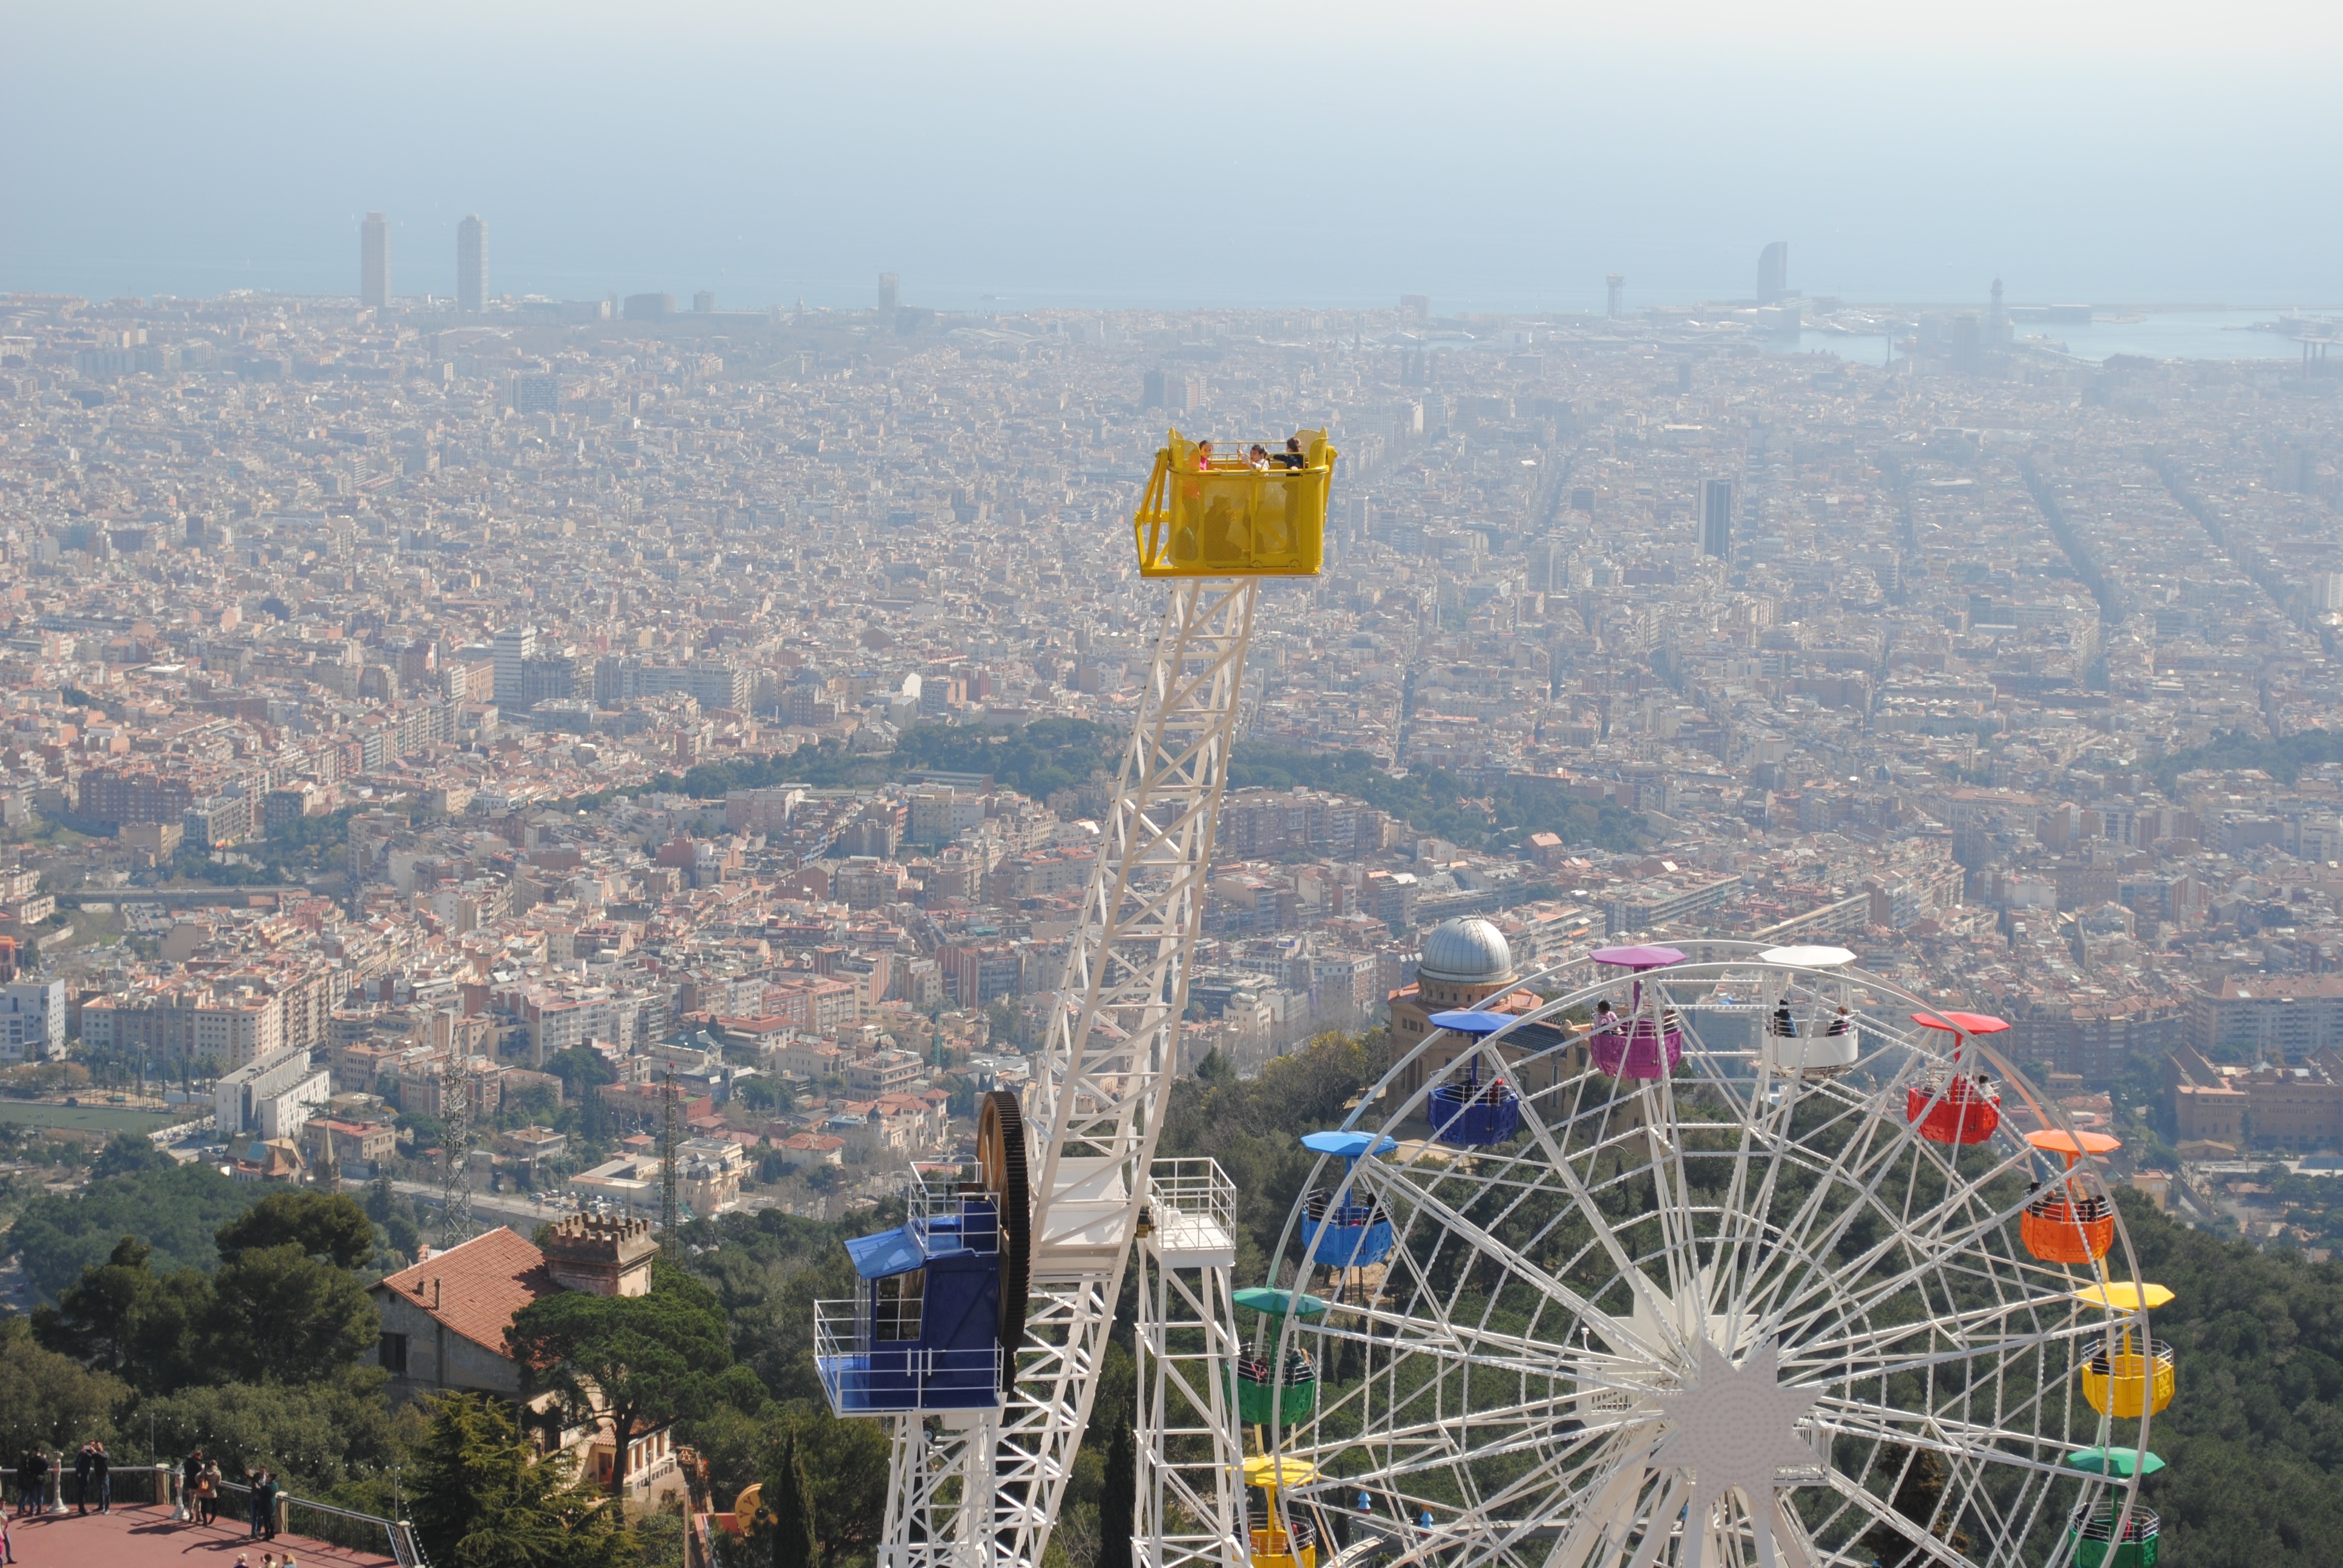
sea, outdoor, mountain, skyline, view, building, city, urban, cityscape, tourist, travel, recreation, europe, mediterranean, ferris wheel, tower, journey, park, traveler, landmark, sightseeing, attraction, tourism, barcelona, big wheel, place, spain, catalonia, european, spanish, funfair, catalan, aerial photography, tibidabo, outdoor recreation, view tibidabo